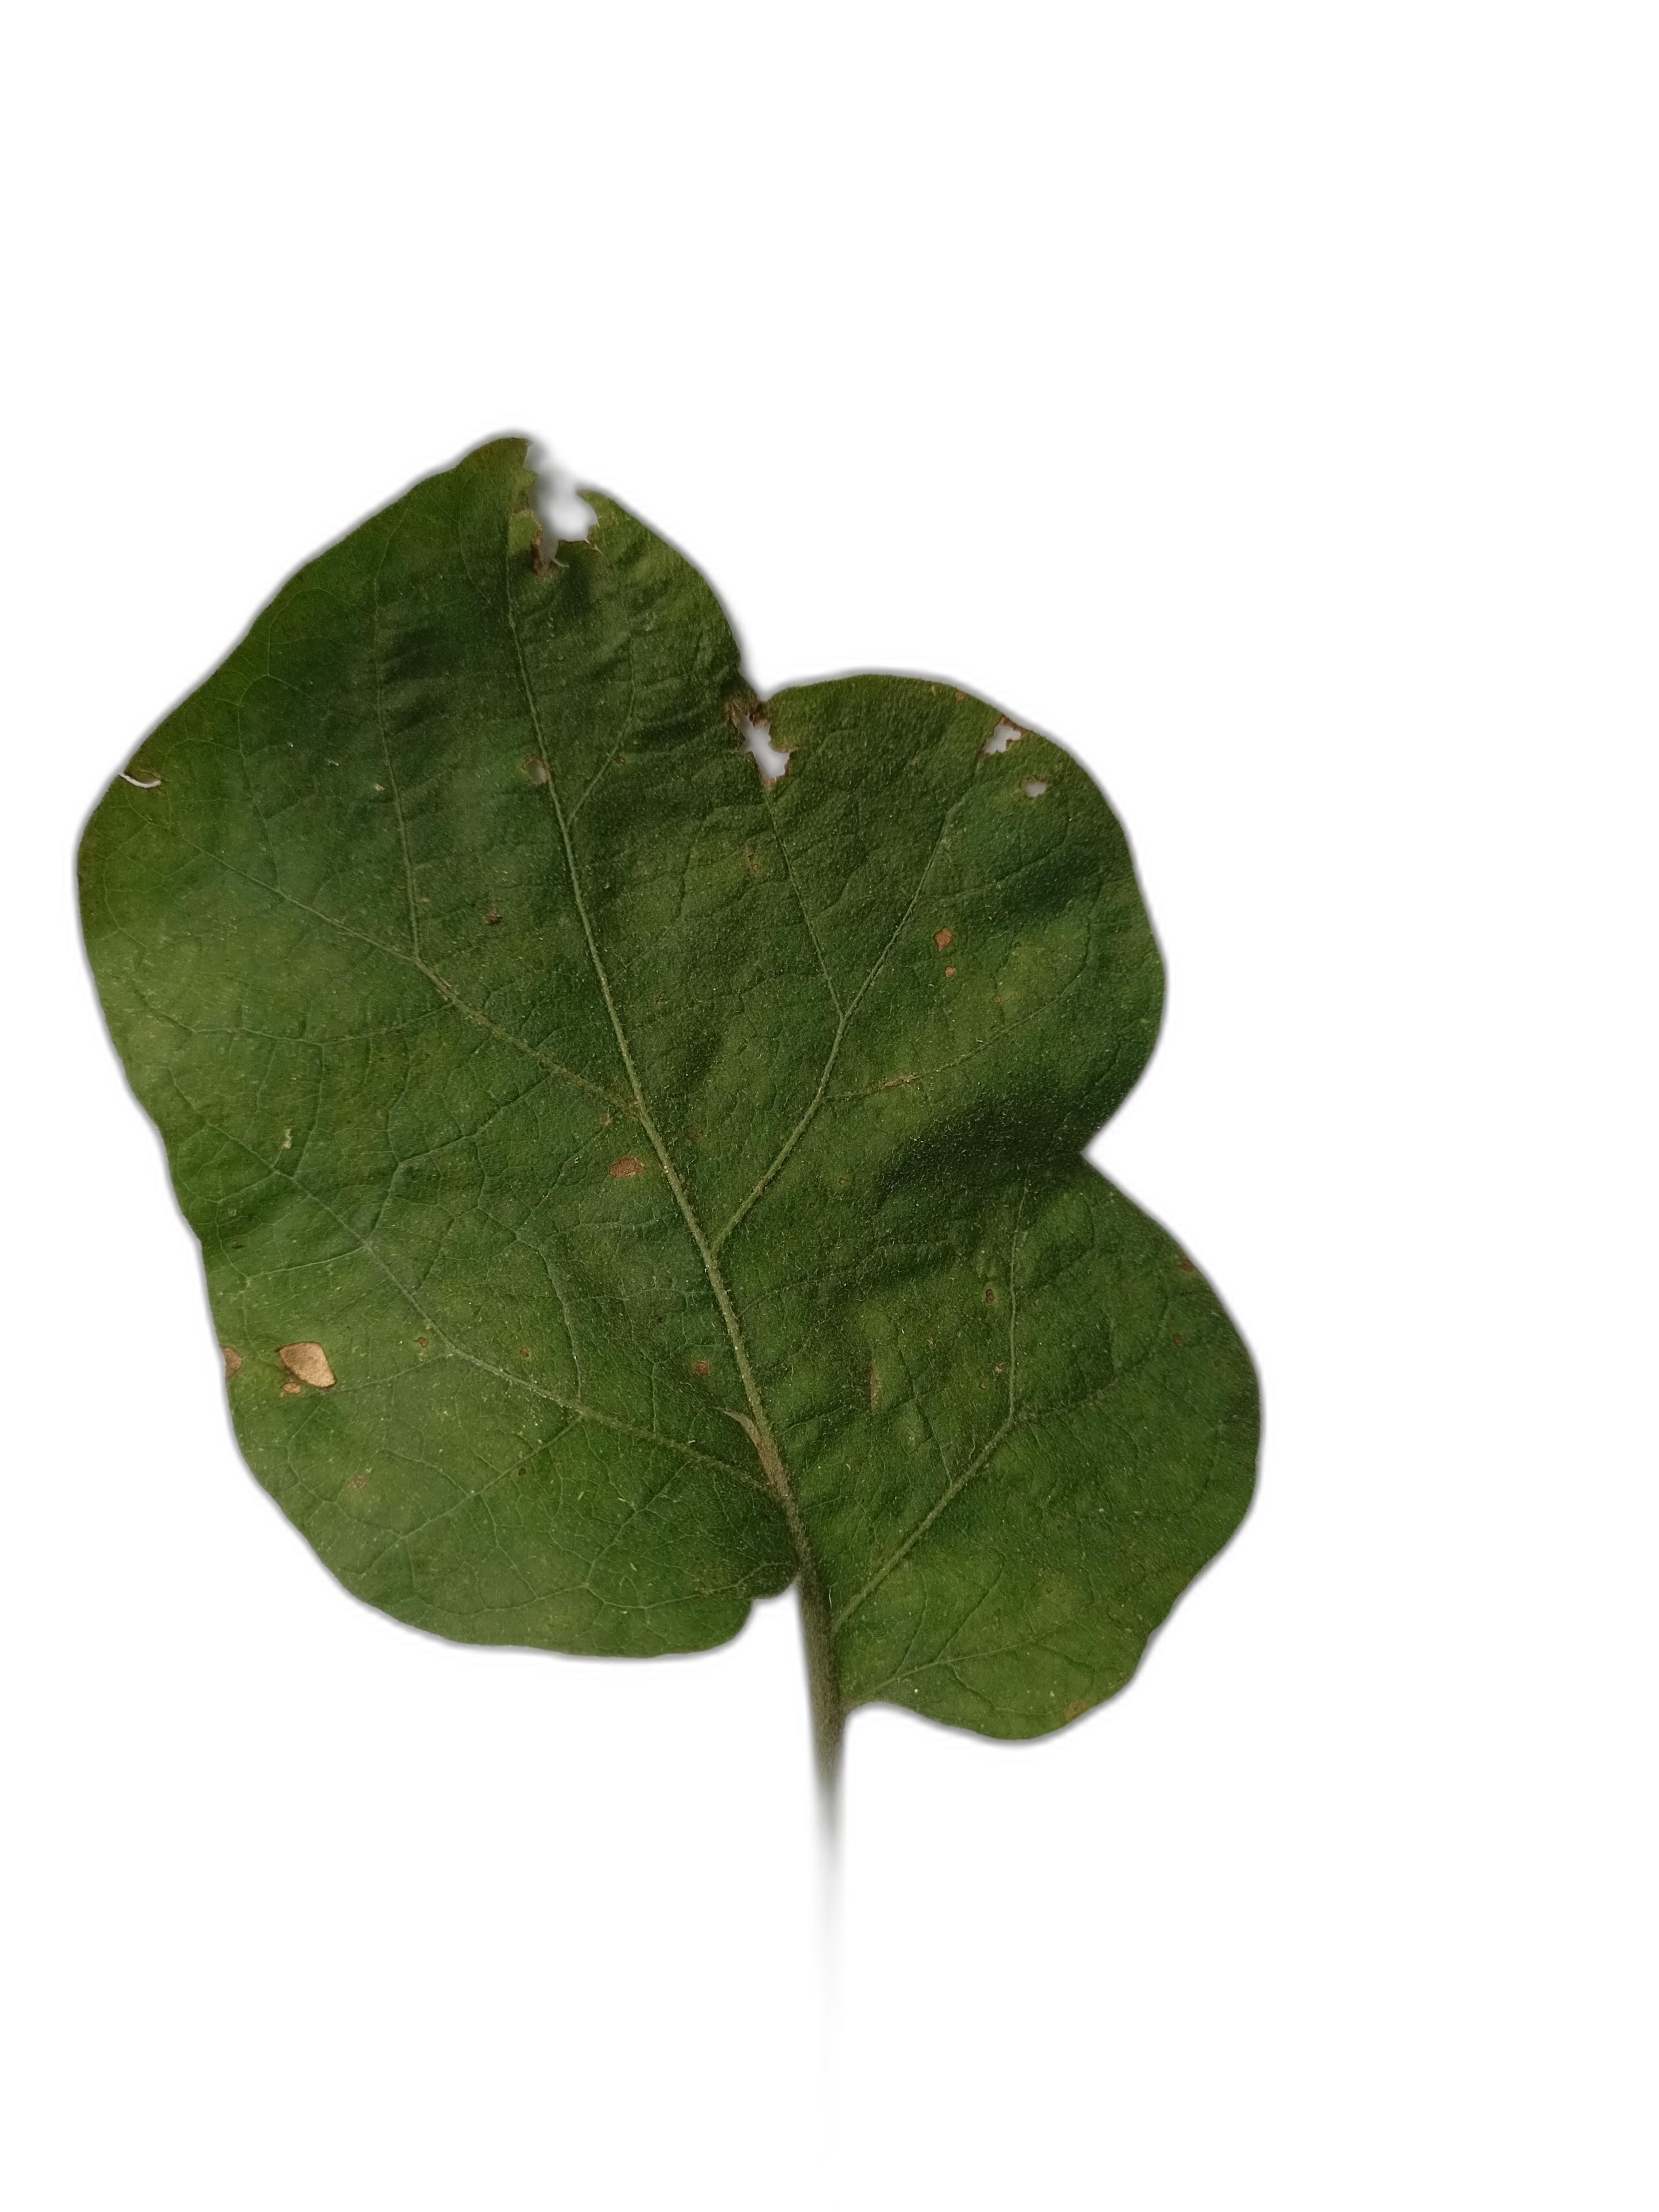
Label: Leaf Spot Disease